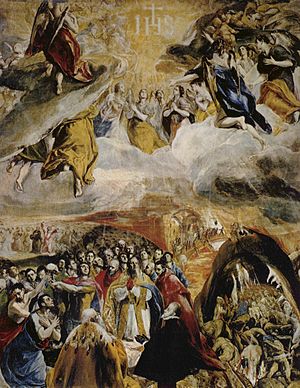
El Greco
El Greco (1541–1614): Allegori over sejren ved Lepanto 7. oktober 1571
Domenikos Theotokopoulos var en græsk maler. Han signerede sine værker Δομήνικος Θεοτοκόπουλος for at understrege sin græske oprindelse. El Greco havde primært sit virke i Toledo i Spanien og regnes som en af de betydeligste kunstnerne i overgangen mellem europæisk renæssance og barok. Hans særprægede malestil har påvirket kunstnere helt frem til 1900-tallets ekspressionisme og kunstnere som Picasso og Jackson Pollock.